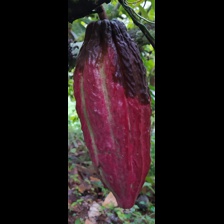
Label: phytophthora